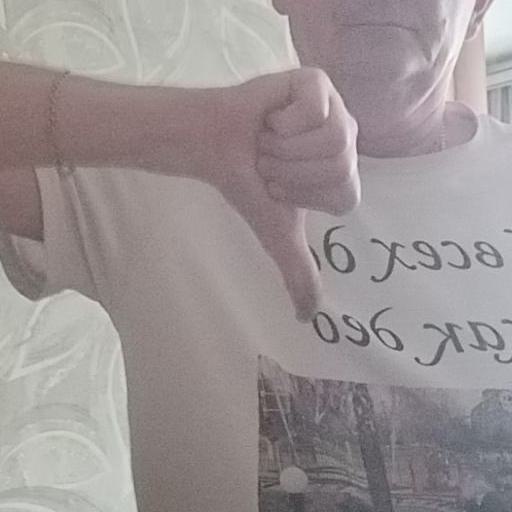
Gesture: dislike